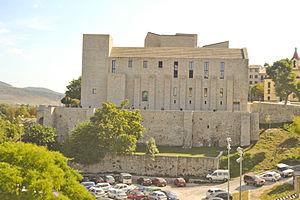
Le palais des rois de Navarre est un édifice public situé à Pampelune, capitale de la Navarre, en Espagne. Il abrite les Archives royales et générales de Navarre.